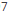
Number: 7